Xulihu

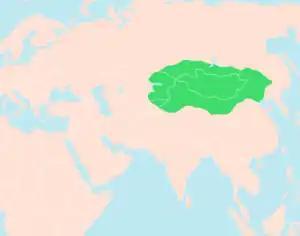
Domain and influence of the Xiongnu

Xulihu Chanyu (r. 102–101 BC) was a ruler of the Xiongnu Empire. Xulihu Chanyu was the younger brother of Wuwei Chanyu. He succeeded his nephew Er Chanyu in 102 BC.